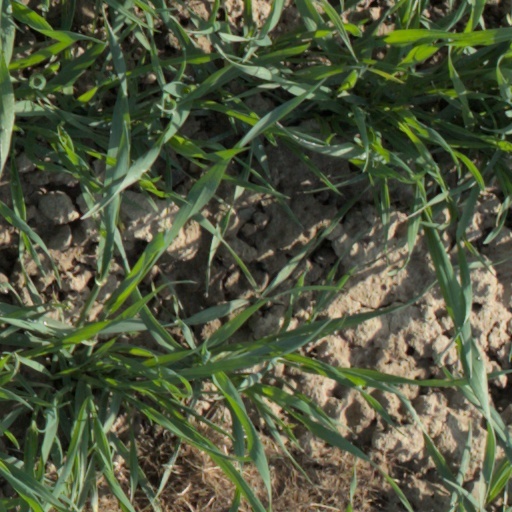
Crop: wheat